Answer in natural language. How many Chairs are visible in the scene? Choose between the following options: 1, 2, 3, 4 or 0
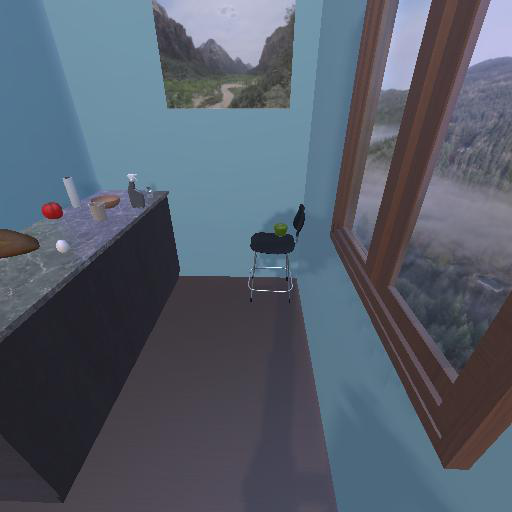
<answer>1</answer>